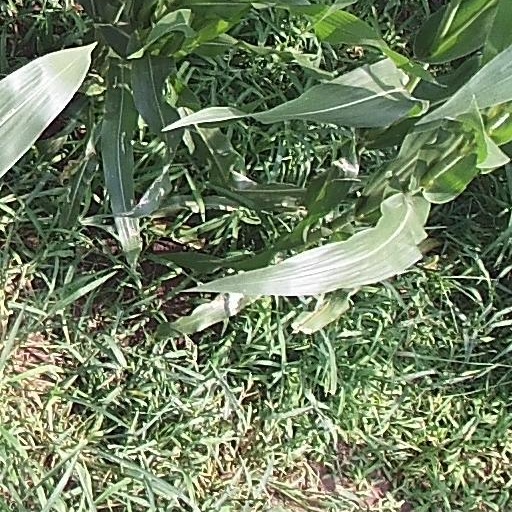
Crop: maize; corn